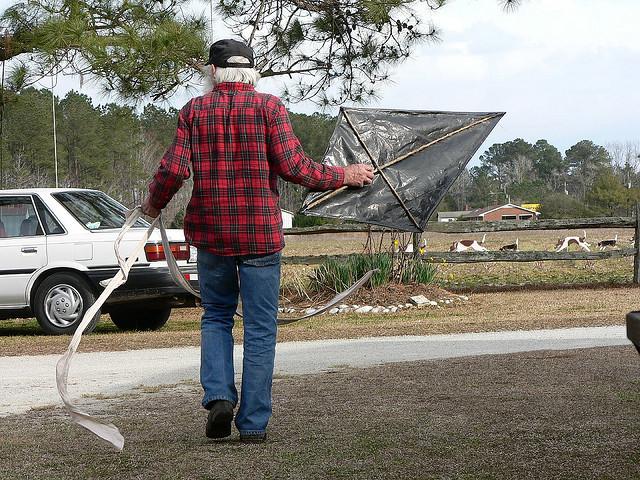
A man with gray hair and a hat carries a black kite.